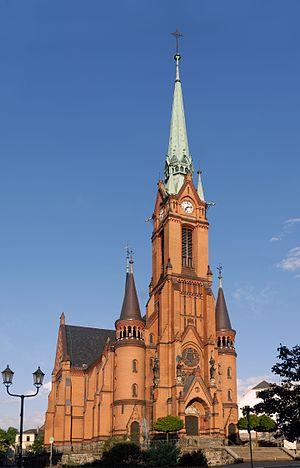
L'église de Mylau, en Saxe (Allemagne). Image panoramique obtenue en assemblant 10 clichés. Camera data Camera Nikon D200 Lens Nikon 17-55 mm / 2,8 G AF-S DX IF-ED Focal length 55 mm Aperture f/6.3 Exposure time 10 x 1/125 s Sensivity ISO 100